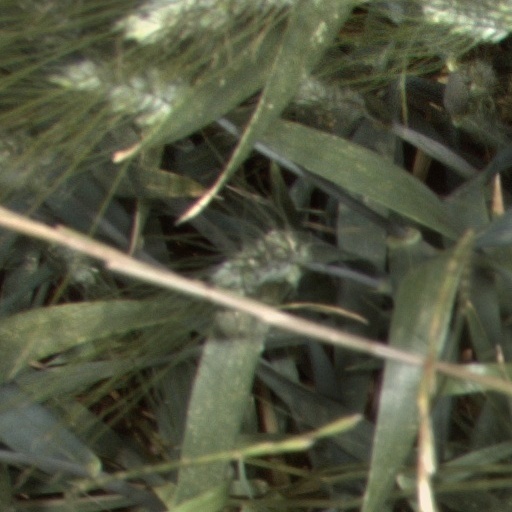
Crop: wheat